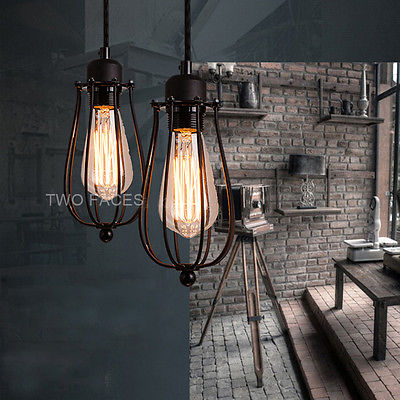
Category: lamp